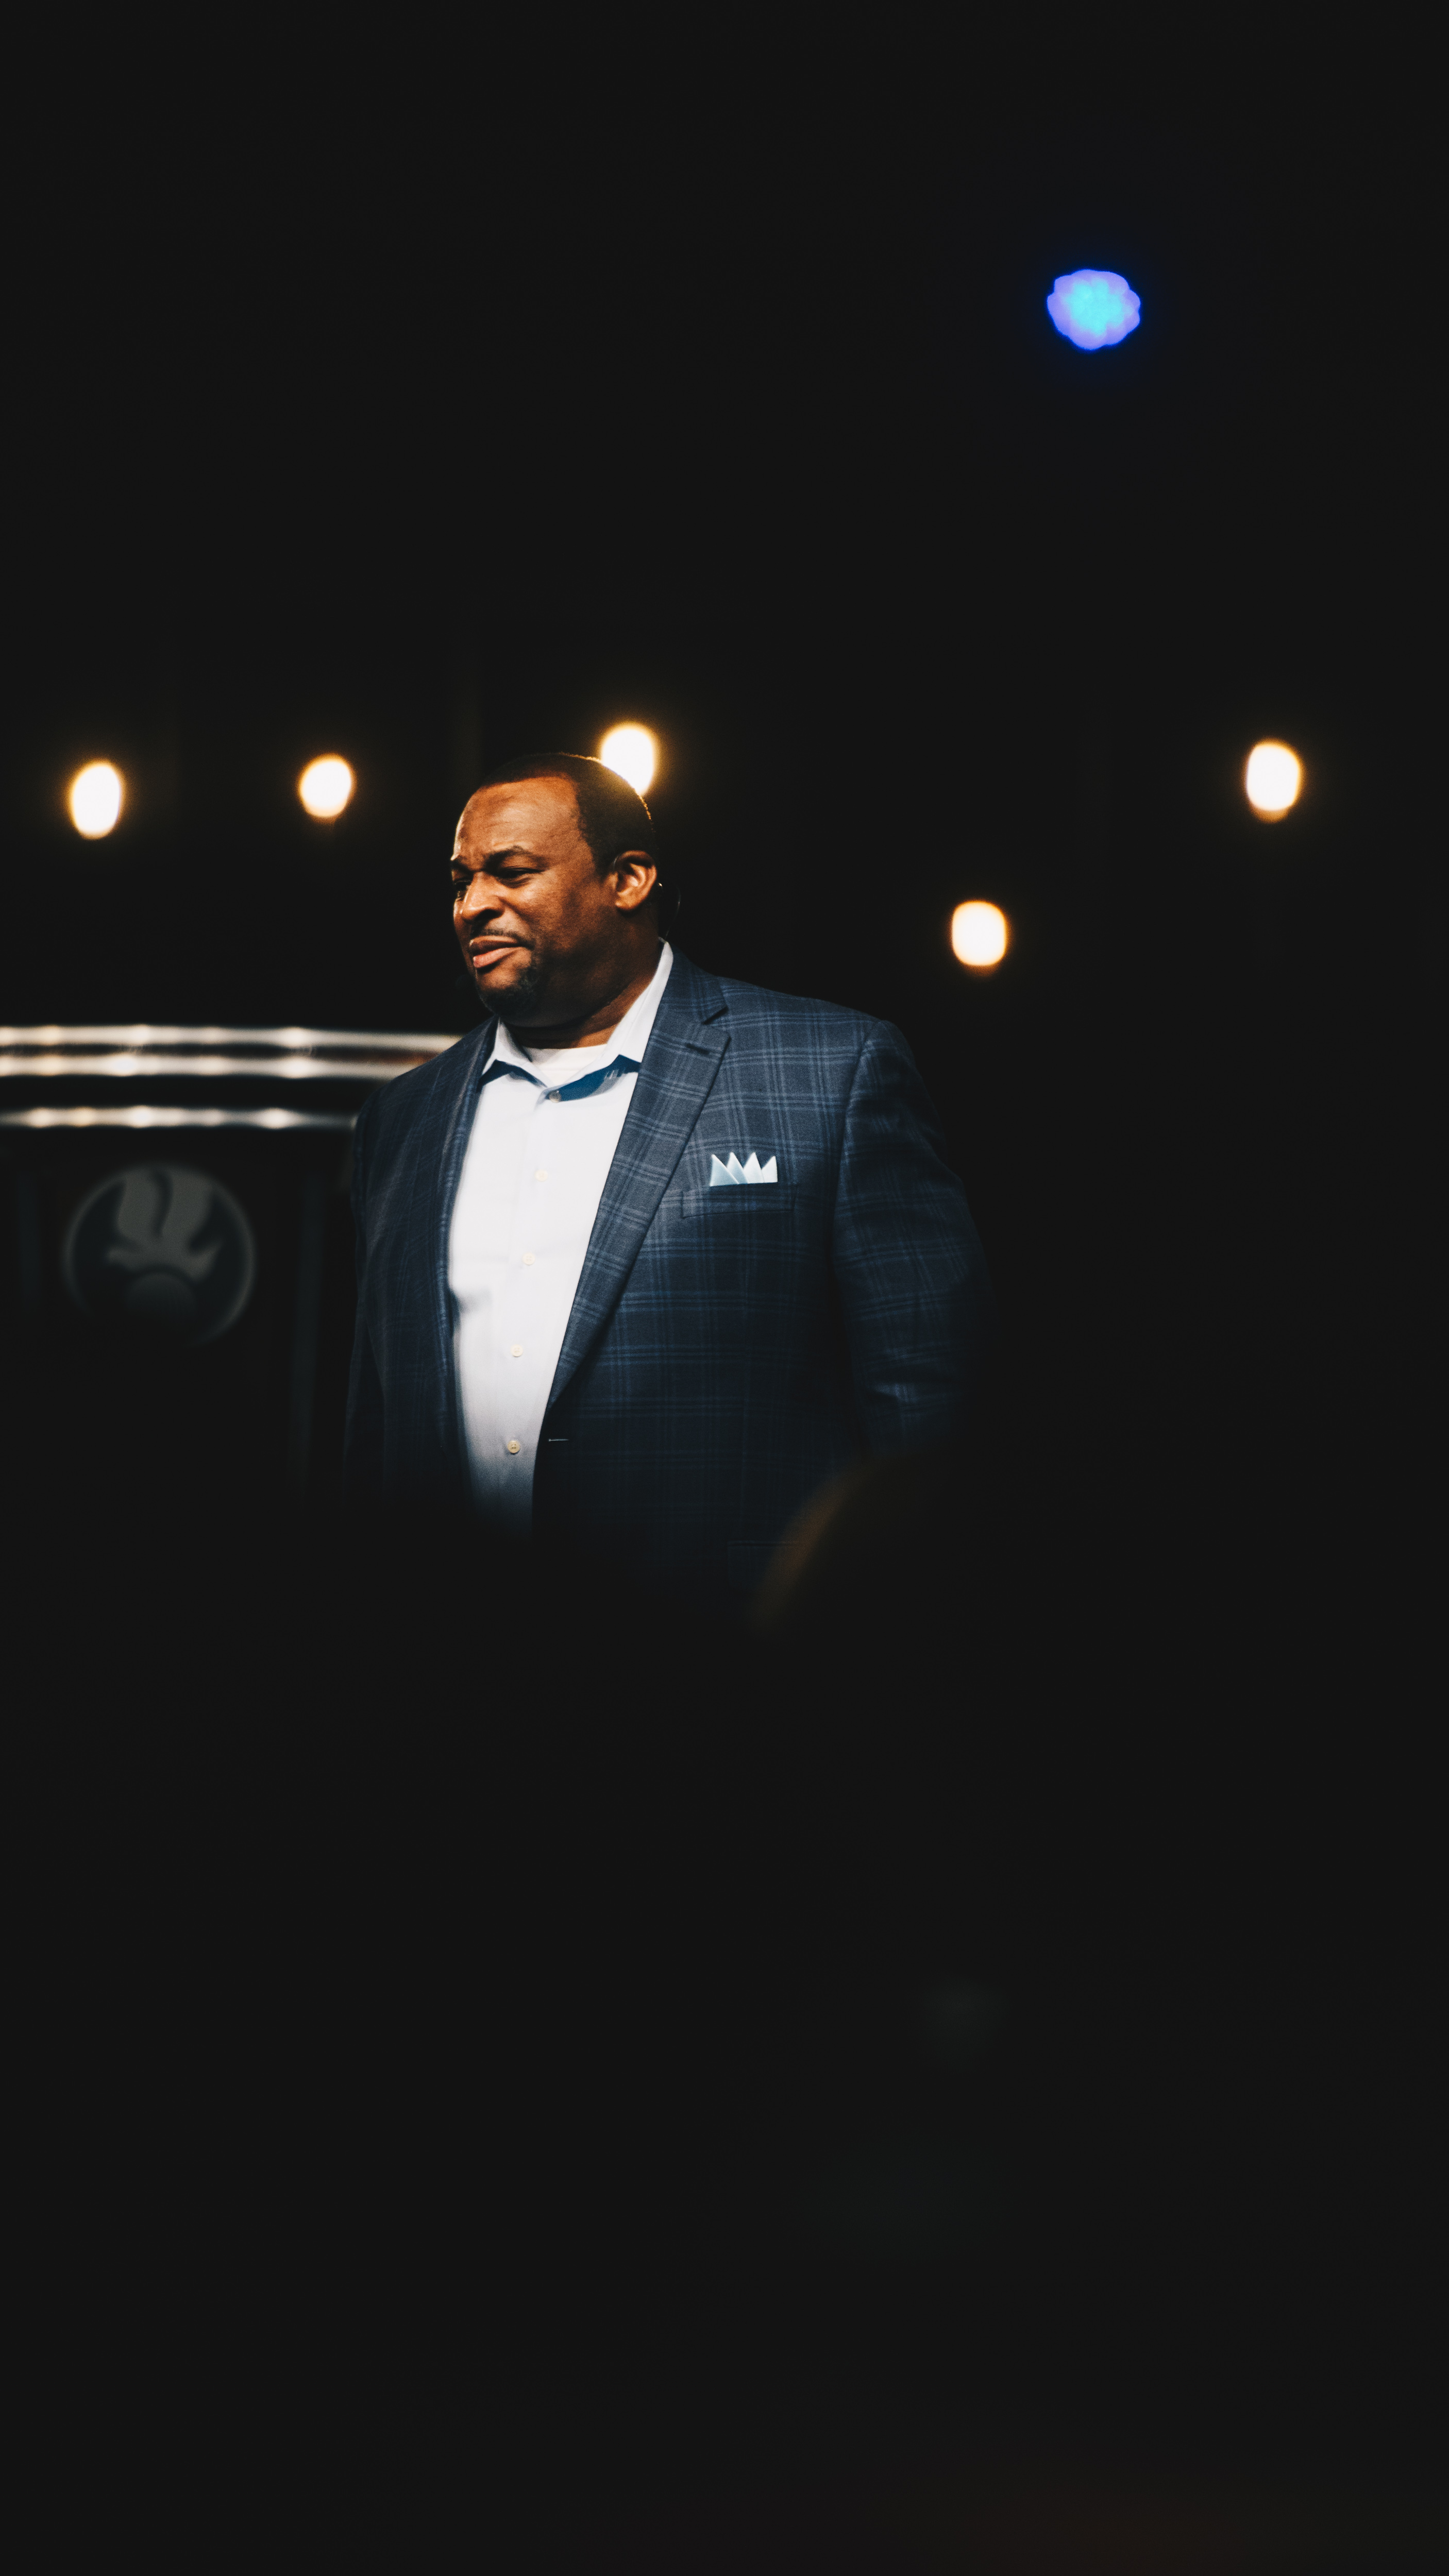
man, suit, light, night, male, darkness, black, lighting, fun, gentleman, backlighting, midnight, phenomenon, formal wear, facial hair